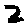
Label: 2